Striker (2023 film)

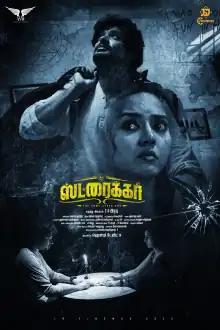
Theatrical release poster

Striker is a 2023 Indian Tamil-language horror film directed by S. A. Prabhu and starring Justin Vijay and Vidya Pradeep in the lead roles. It was released on 8 September 2023.